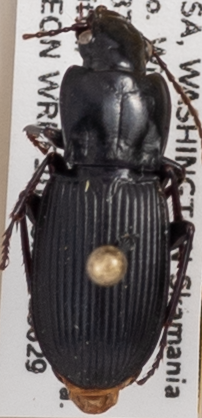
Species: Pterostichus herculaneus
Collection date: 2021-06-29
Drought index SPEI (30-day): -0.8
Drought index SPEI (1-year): -0.9
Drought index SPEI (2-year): -1.28